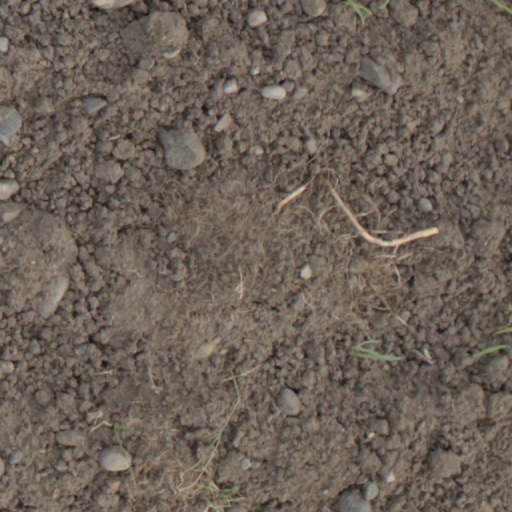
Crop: wheat